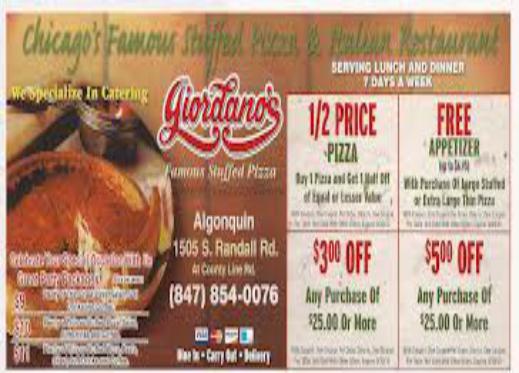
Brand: Giordano's Pizzeria
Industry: Food